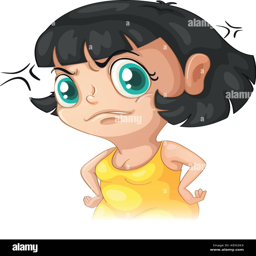
illustration of a woman with angry face